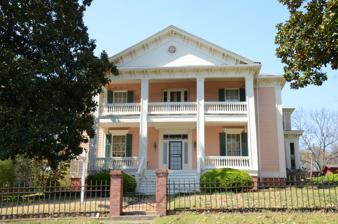
Building: James C. Tappan House
Country: United States of America
Year built: 1858
Historic house in Arkansas, United States United States historic place James C. Tappan House U.S. National Register of Historic Places U.S. Historic district Contributing property Main façade of the Tappan House Location in Arkansas Show map of Arkansas Location in United States Show map of the United States Location 717 Poplar St., Helena, Arkansas Coordinates 34°31′46″N 90°35′38″W / 34.52944°N 90.59389°W / 34.52944; -90.59389 Area less than one acre Built 1858 ; 167 years ago ( 1858 ) Architectural style Greek Revival Part of Beech Street Historic District ( ID86003314 ) NRHP reference No. 73002270 Significant dates Added to NRHP June 4, 1973 Designated CP January 30, 1987 The James C. Tappan House , also known as the Tappan-Pillow House , is a historic house at 717 Poplar Street in Helena, Arkansas . It is a two-story wood-frame structure, three bays wide, with a hip roof. A two-story porch projects from the main facade, topped by a Greek Revival triangular pediment with brackets. The porch is supported by square columns and has urn-shaped balusters. History Tappan House and its environs in 1865 The house was built in 1858 for James C. Tappan , and is unusual for the extremely early appearance of otherwise later Victorian features in its design. Tappan served as a senior officer in the Confederate States Army during the Civil War ; his house was occupied by higher-ranking United States Army officers during the occupation of Helena. The house was listed on the National Register of Historic Places on June 4, 1973. See also National Register of Historic Places listings in Phillips County, Arkansas References